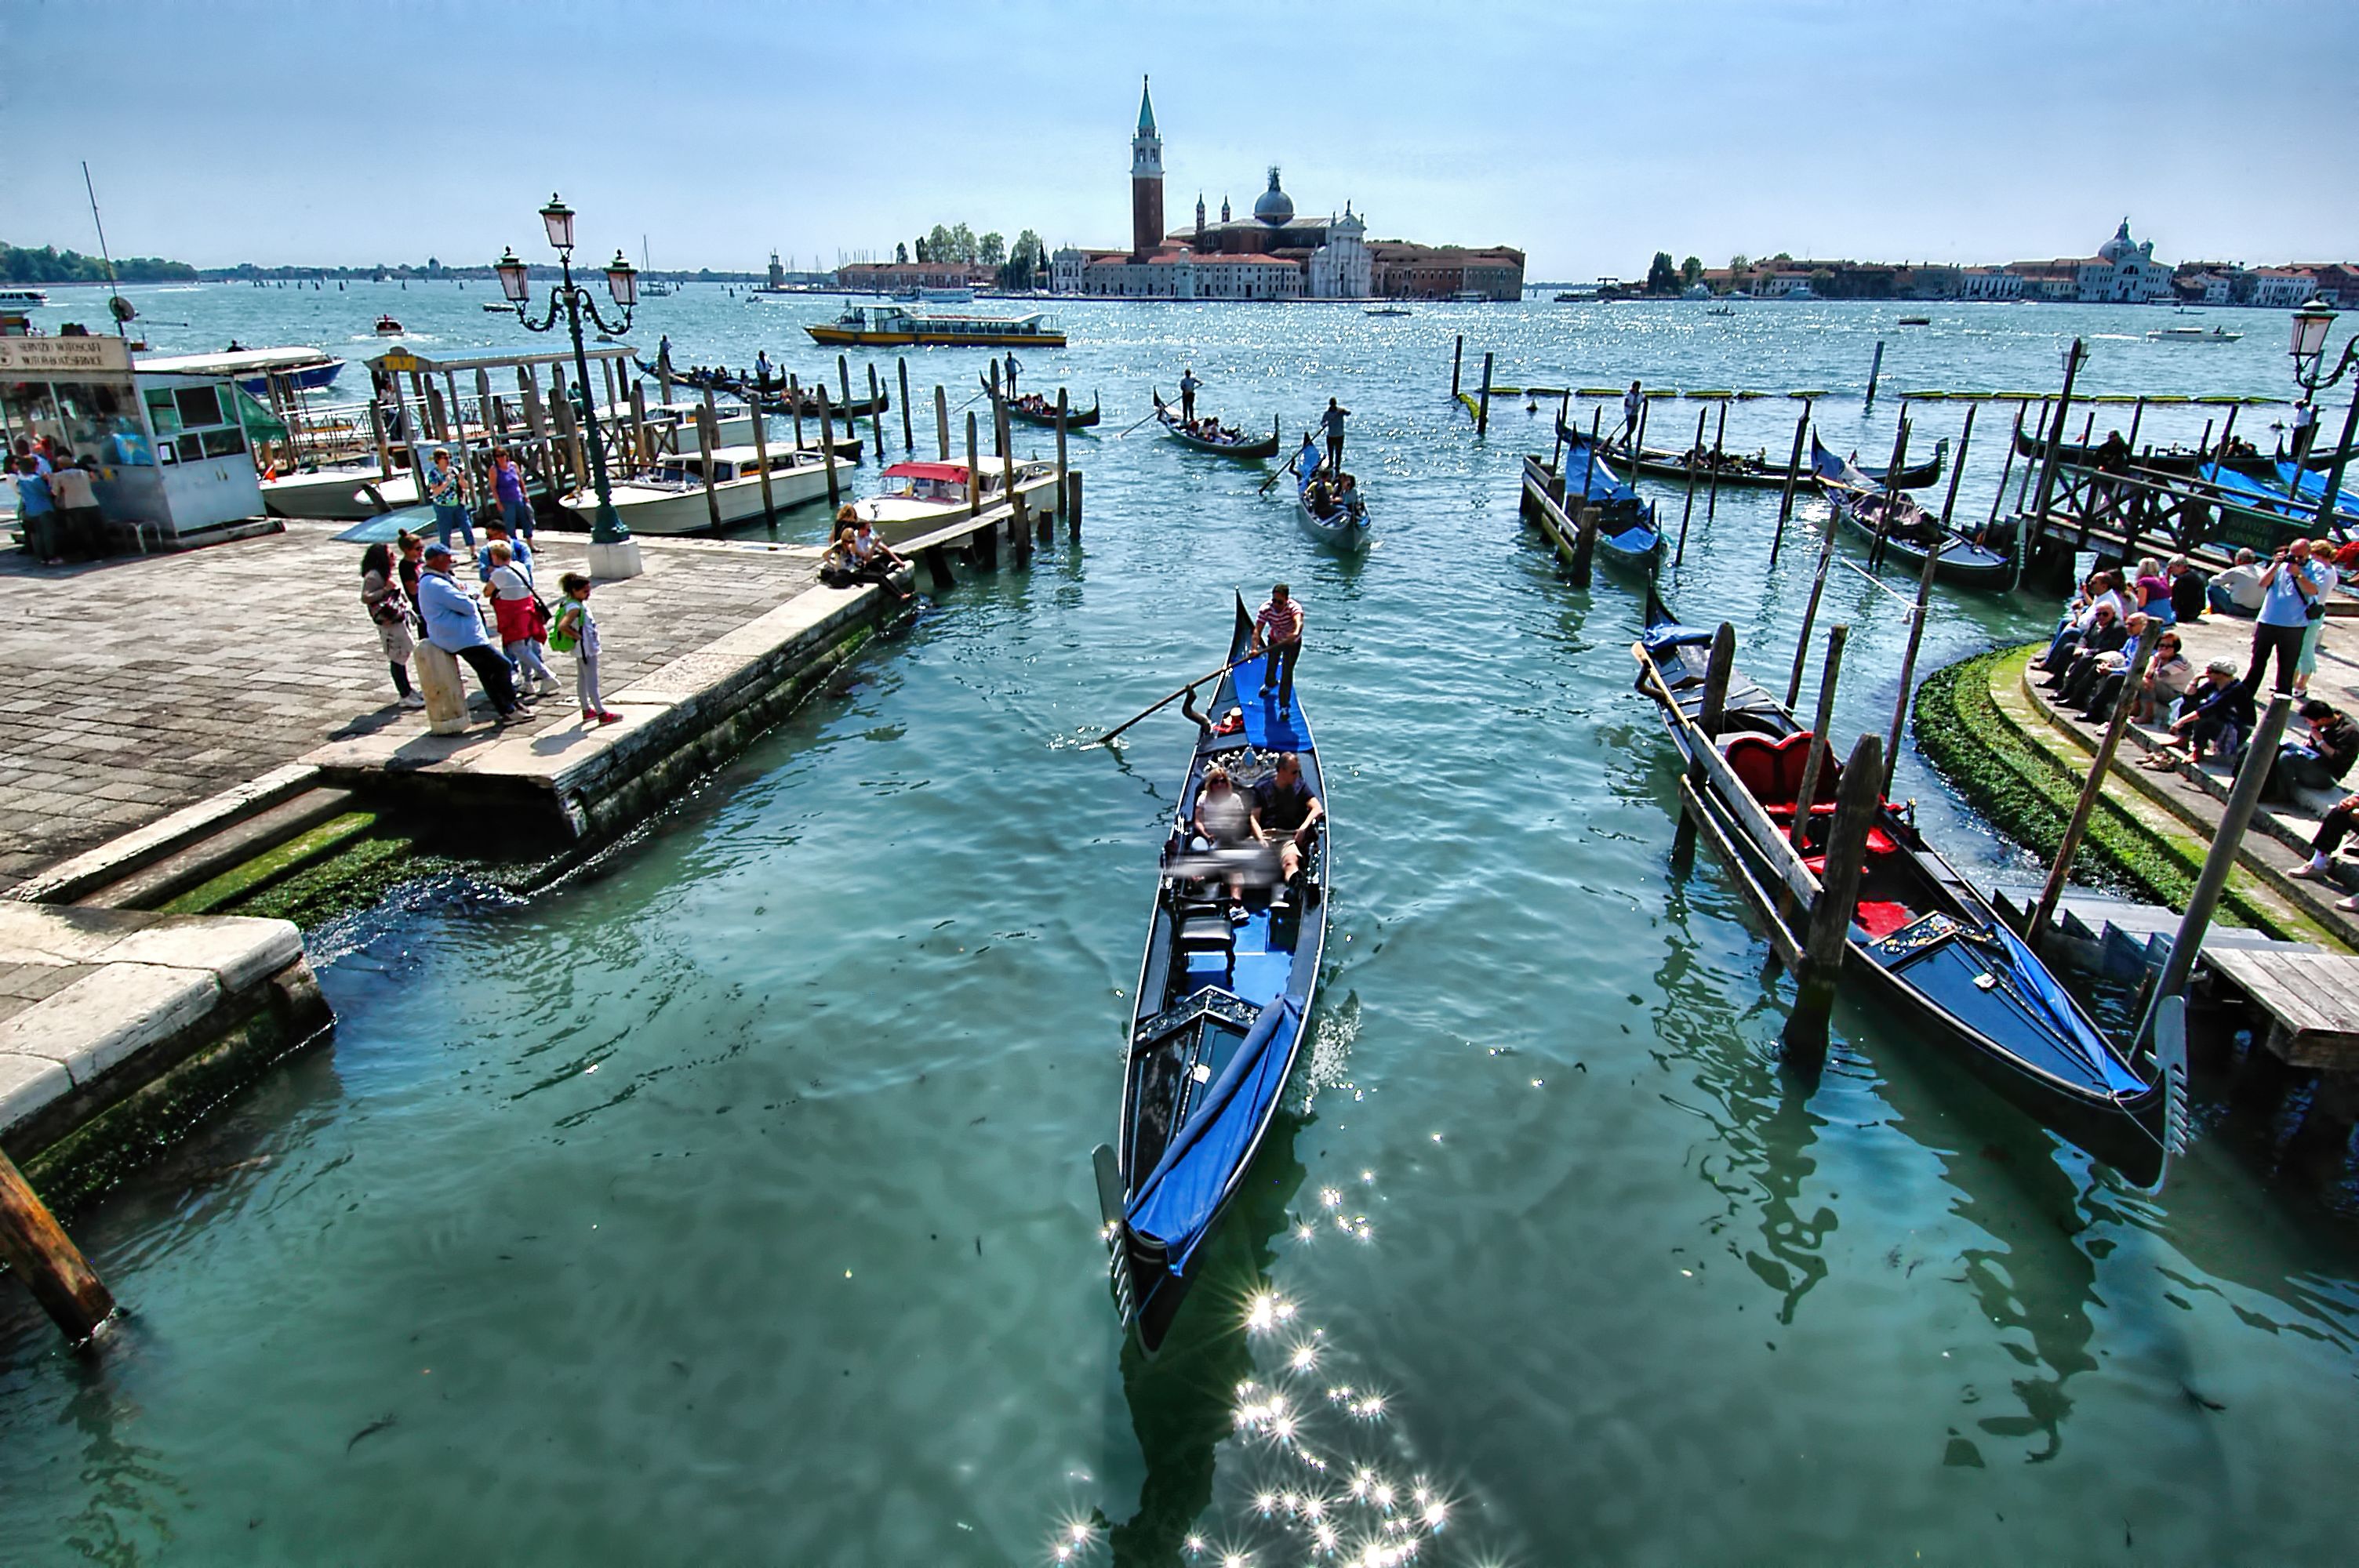
sea, water, boat, river, canal, vehicle, italy, harbor, venice, tourism, waterway, boating, venezia, gondola, watercraft